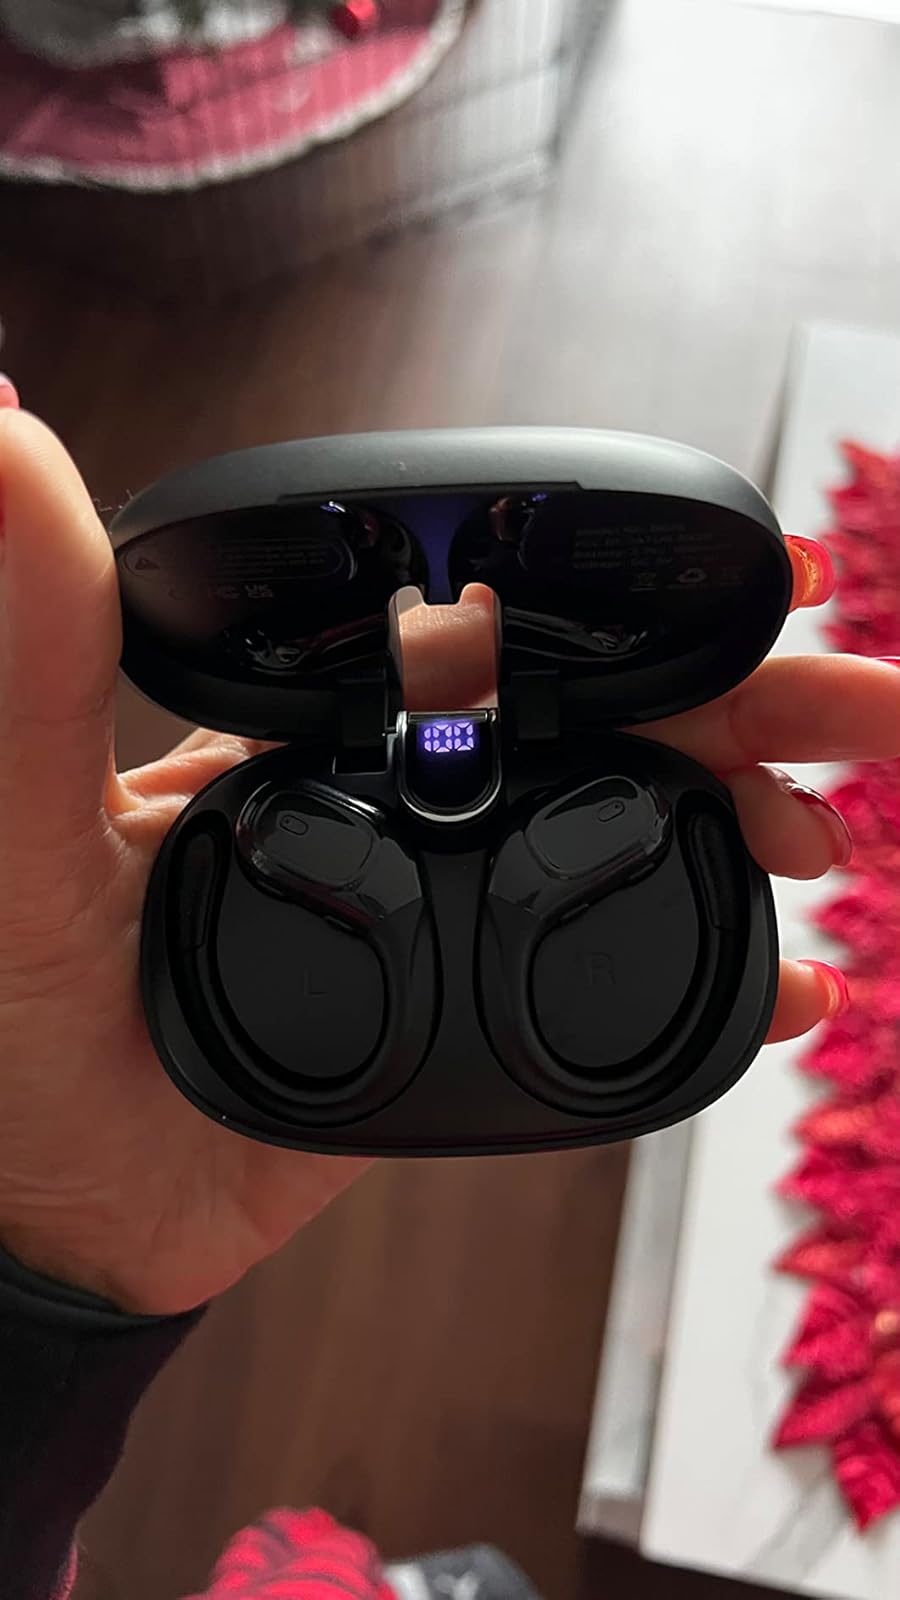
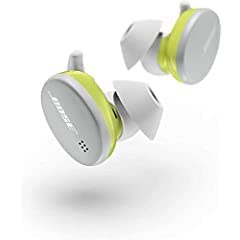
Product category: earbuds
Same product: no